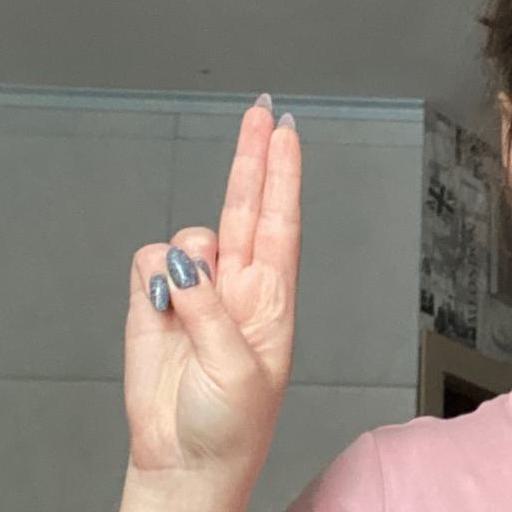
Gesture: two_up